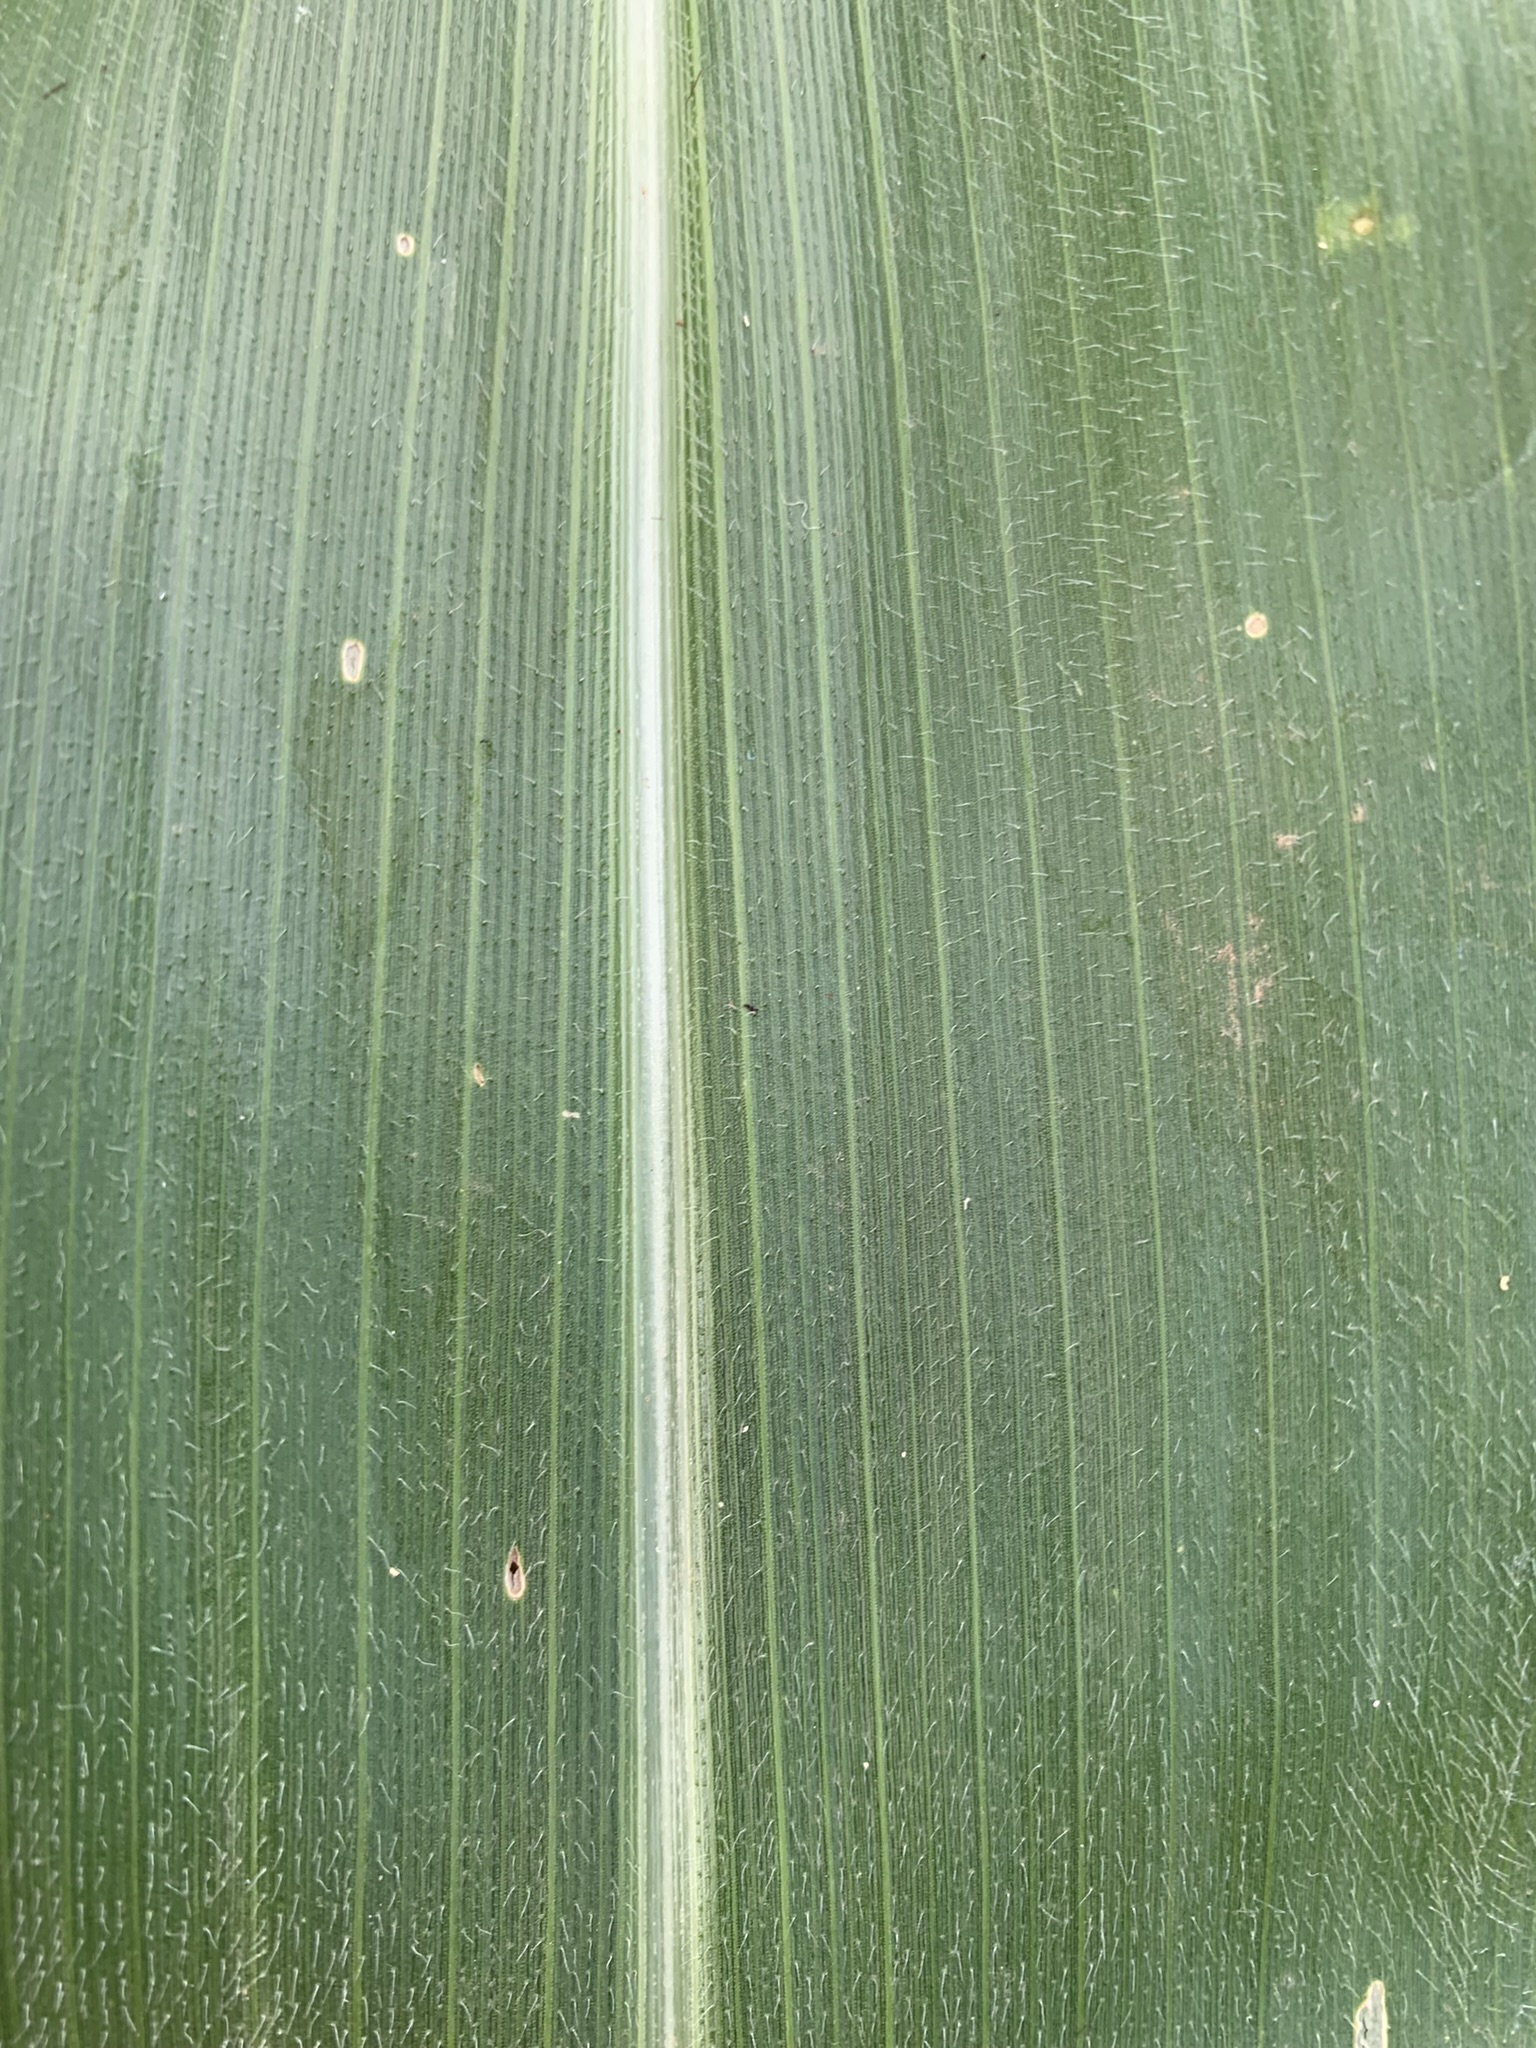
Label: Healthy